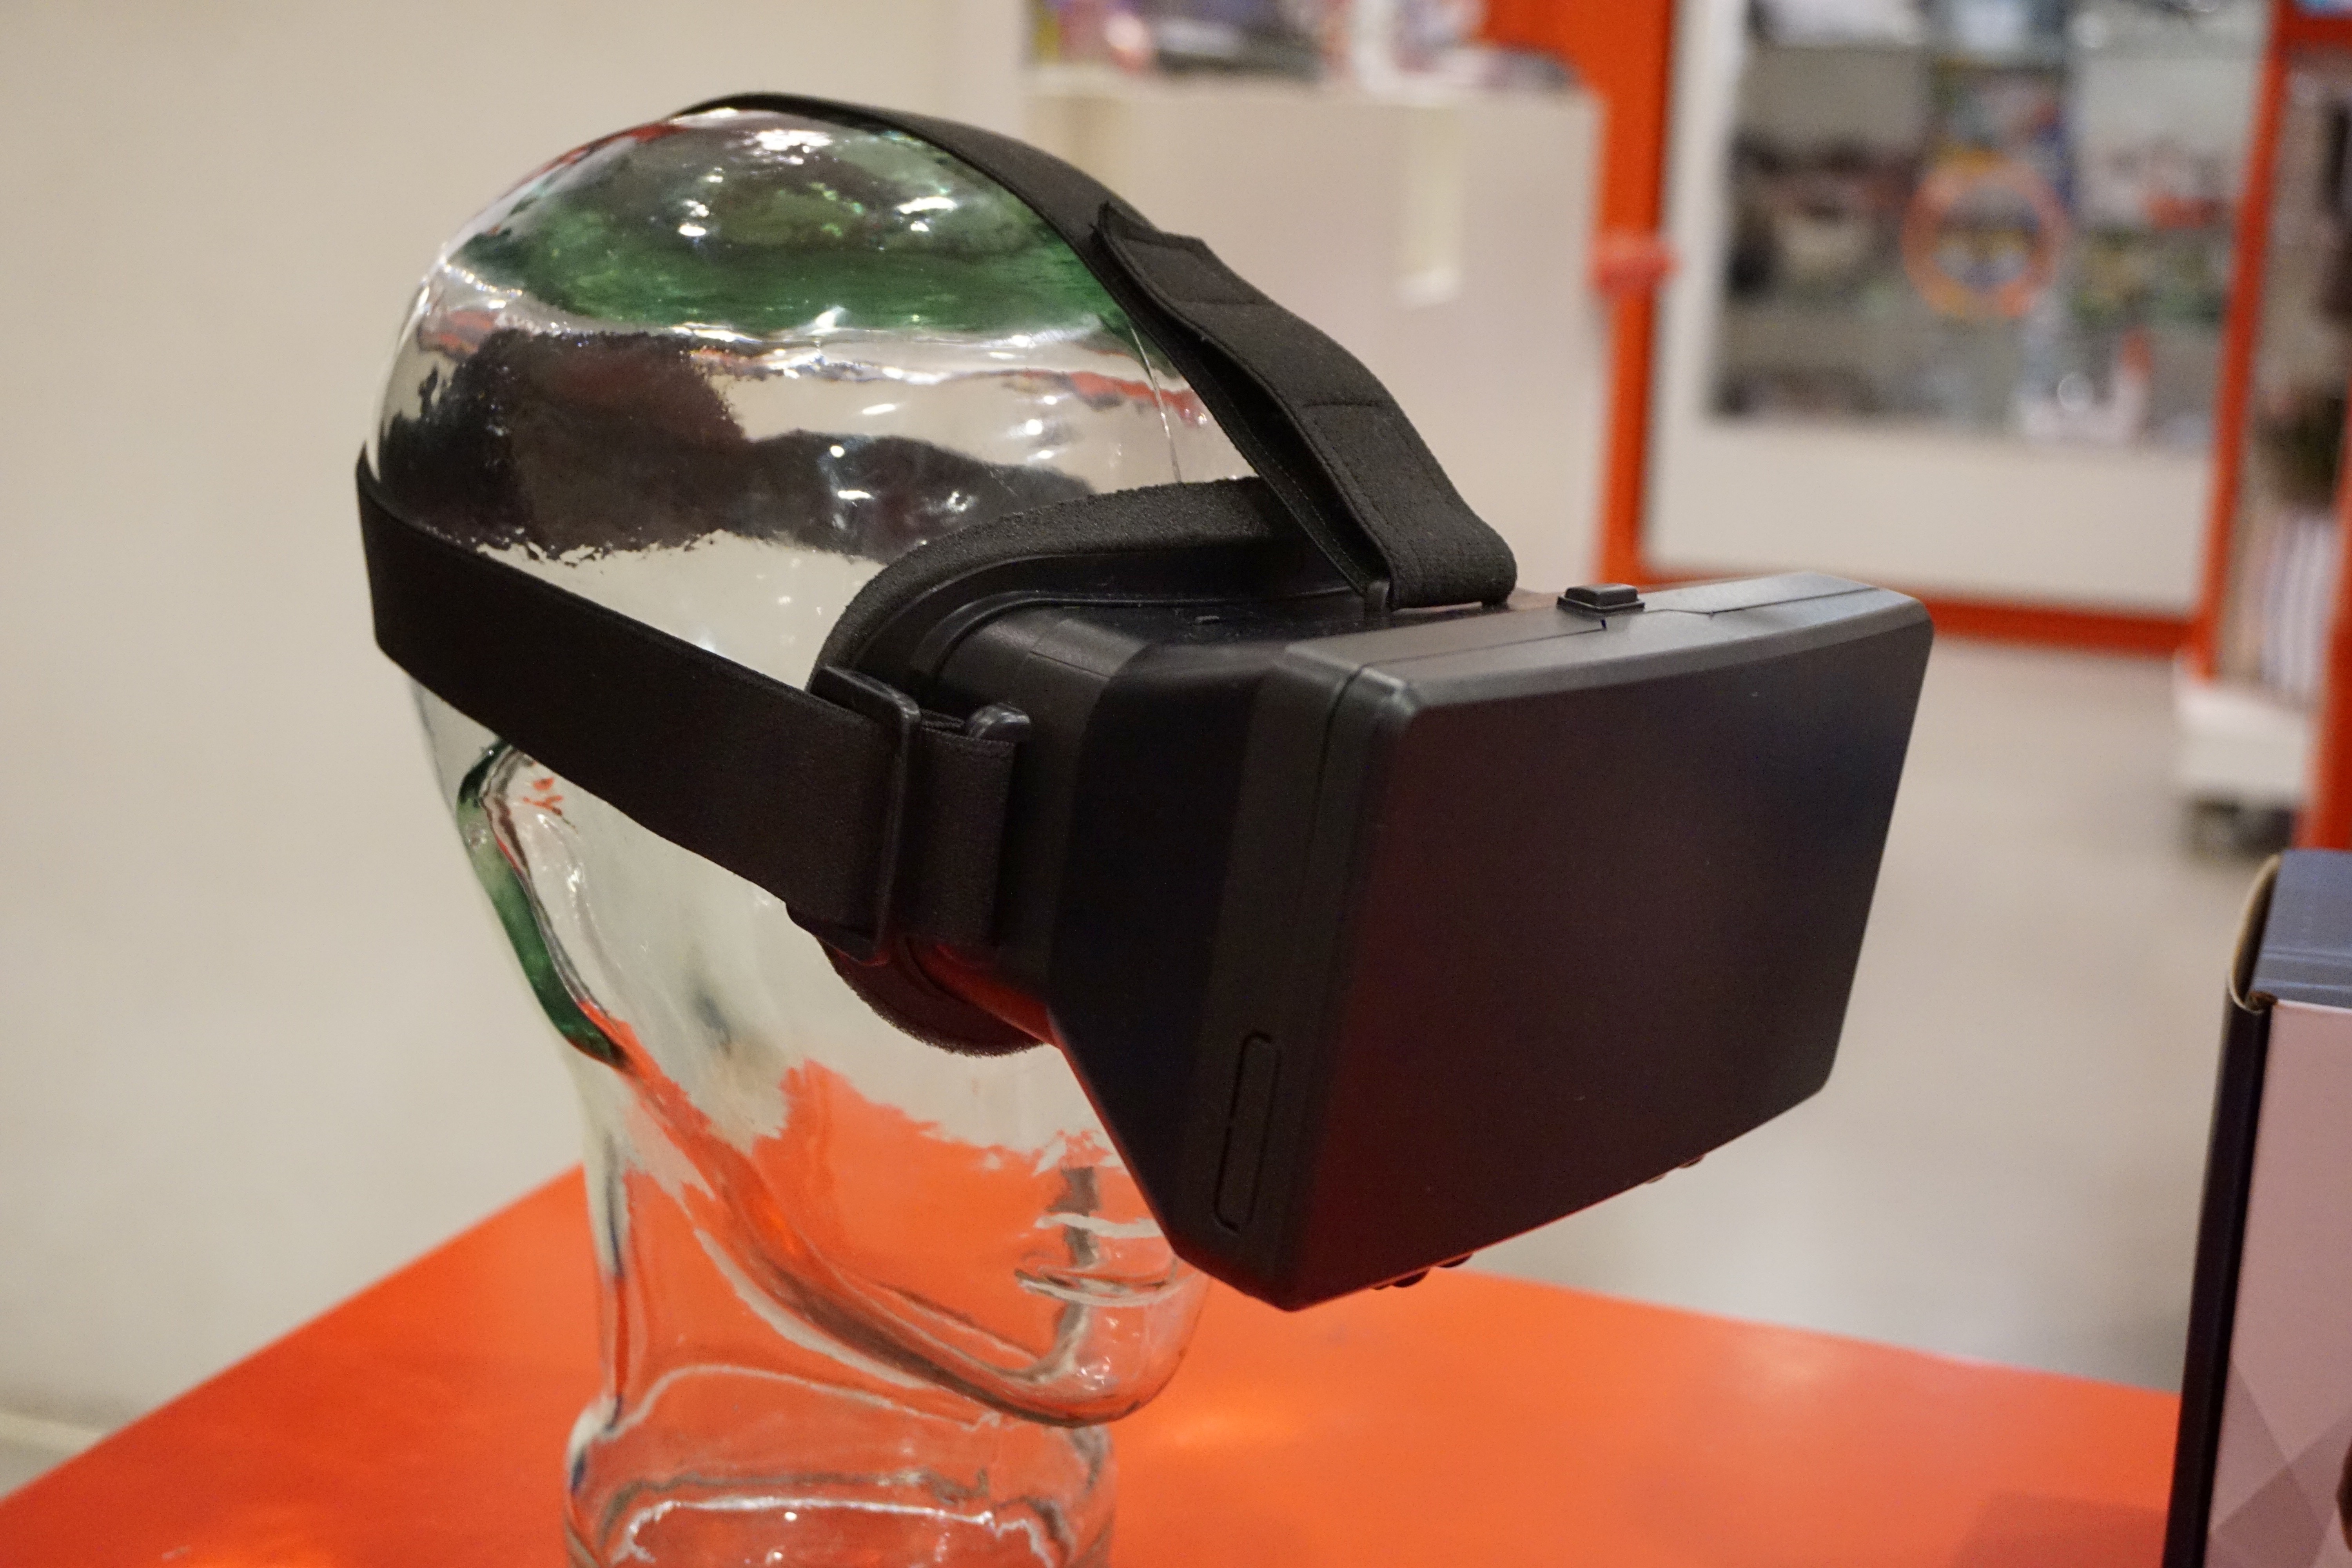
technology, glass, gadget, product, art, glasses, vr, simulation, virtual, virtual reality